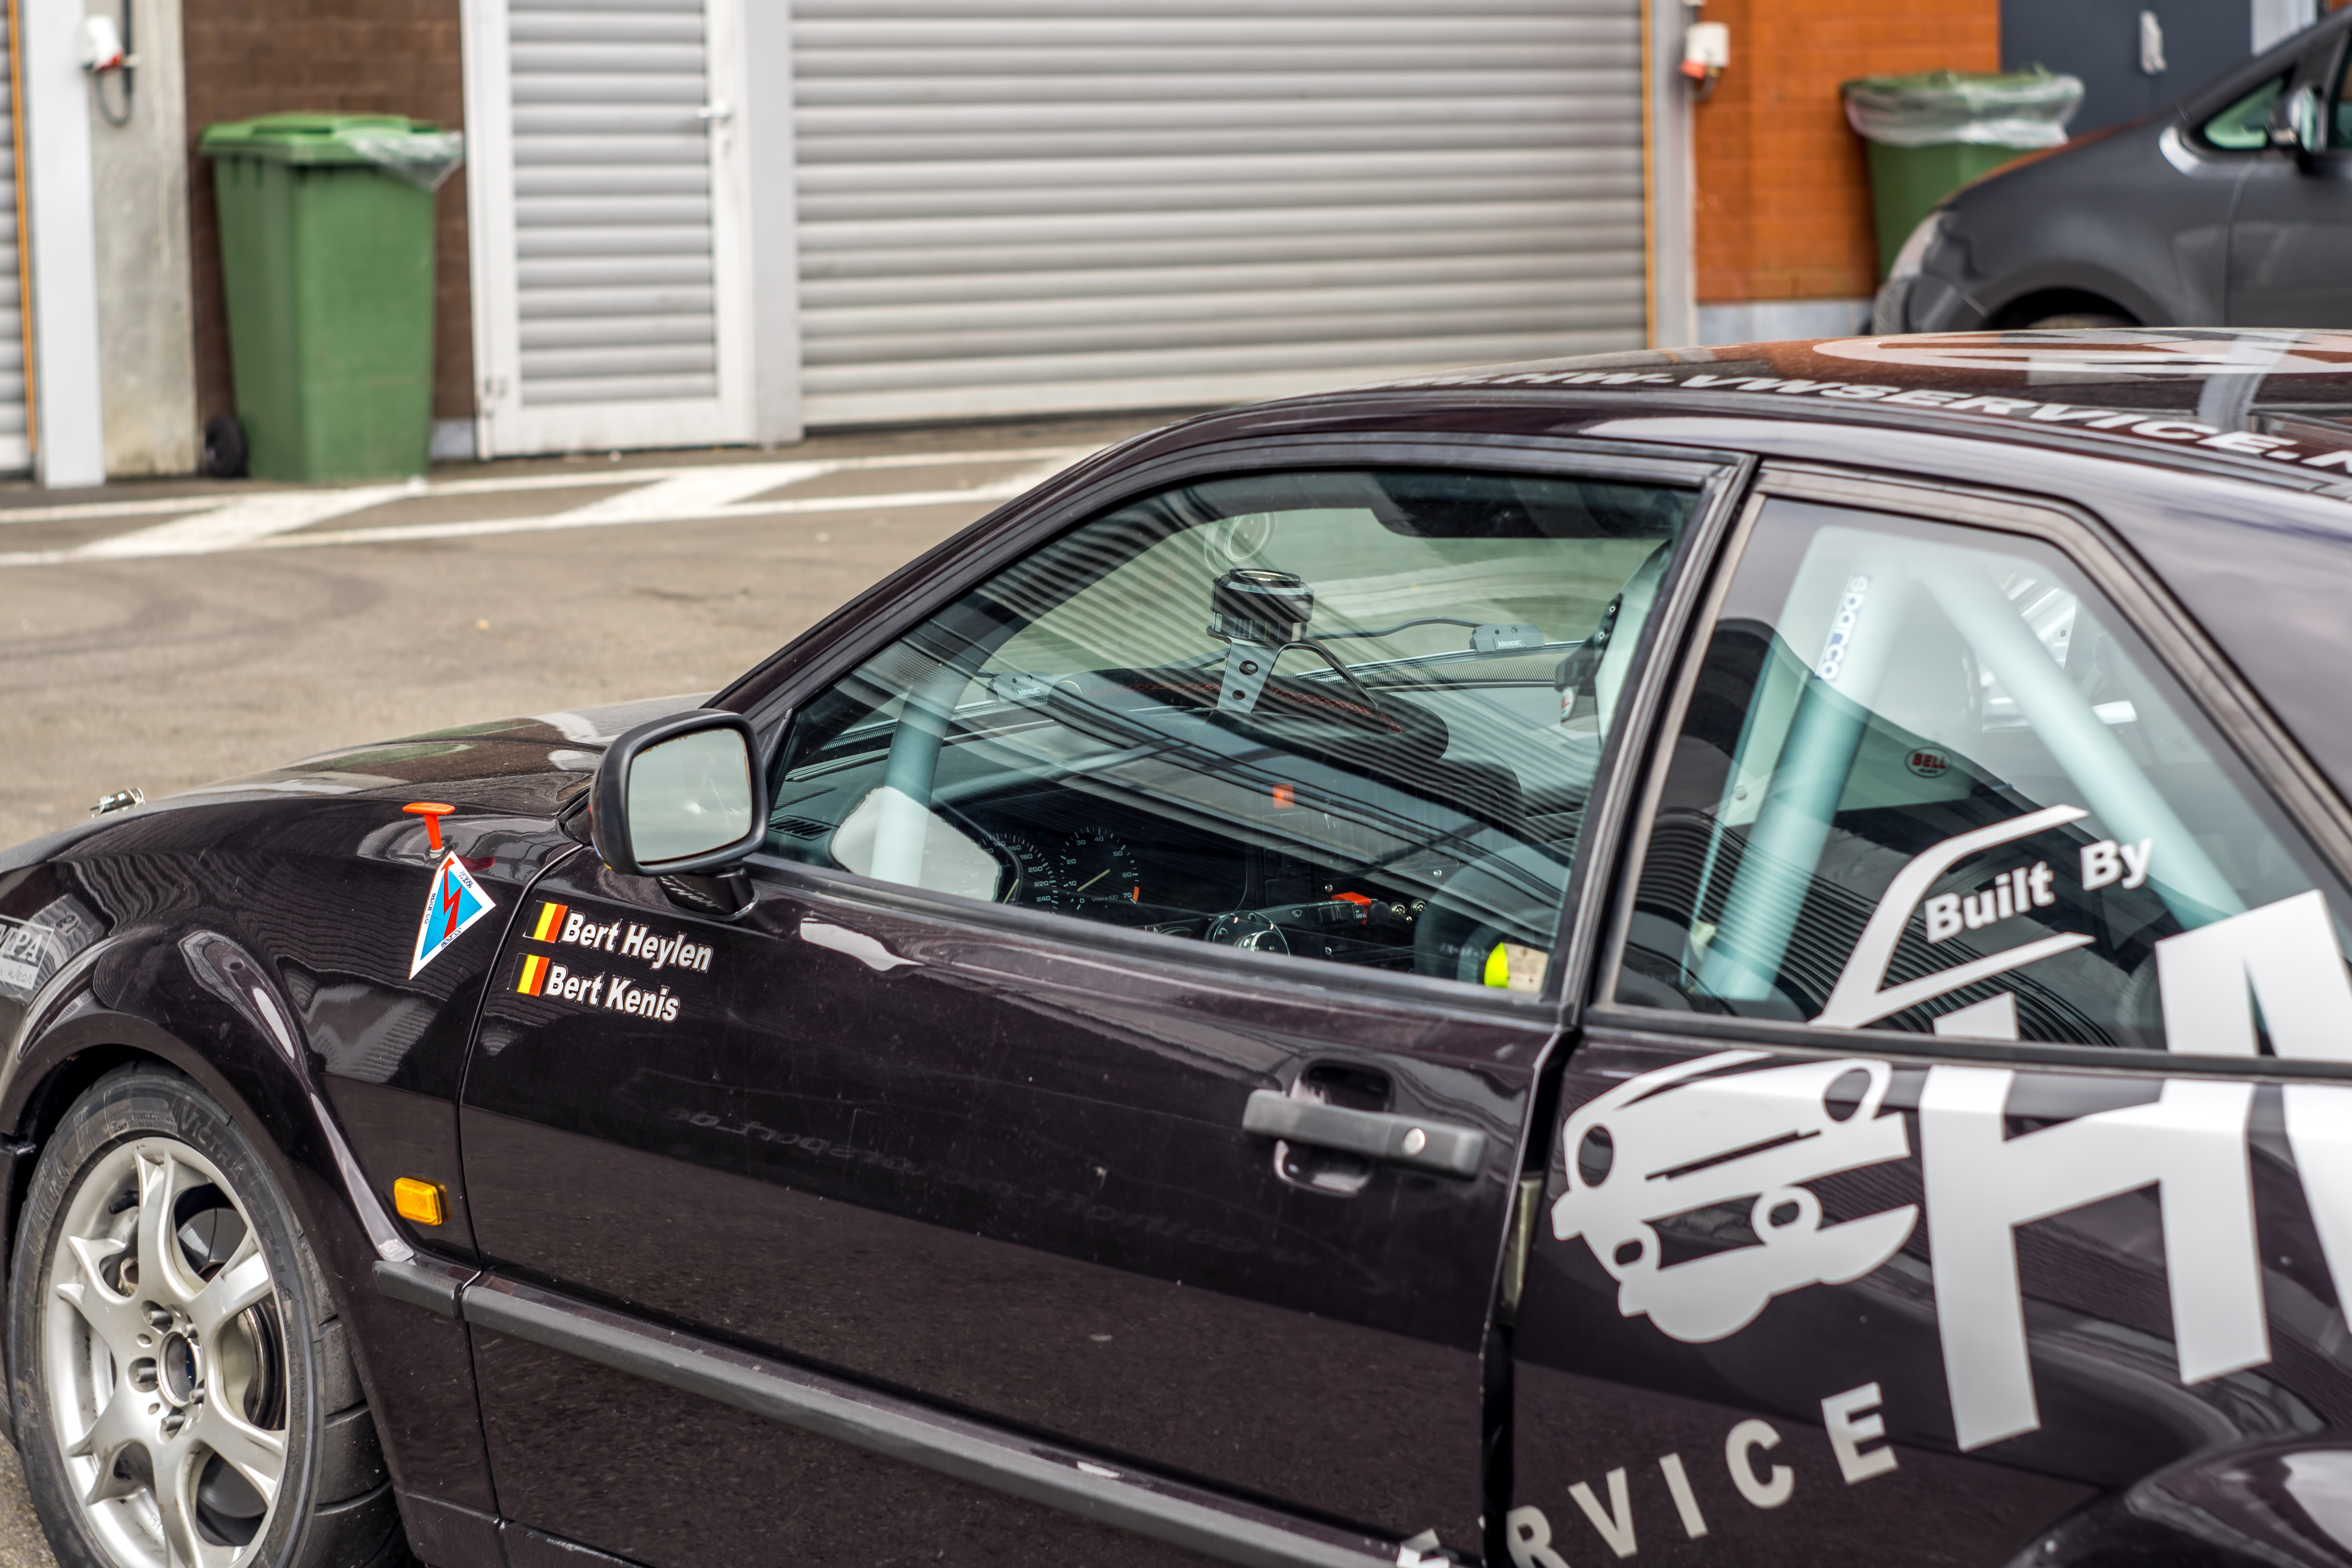
track, car, vehicle, sports car, race car, sedan, sony, day, motorsport, ilce6000, trackday, prepared, spafrancorchamps, sel55210, 19042016, land vehicle, automobile make, automotive exterior, luxury vehicle, family car